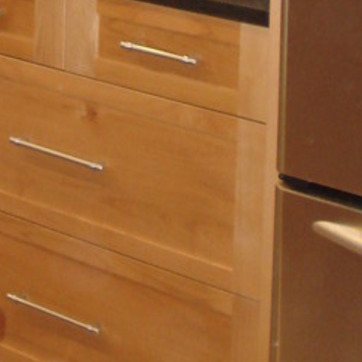
Material: wood